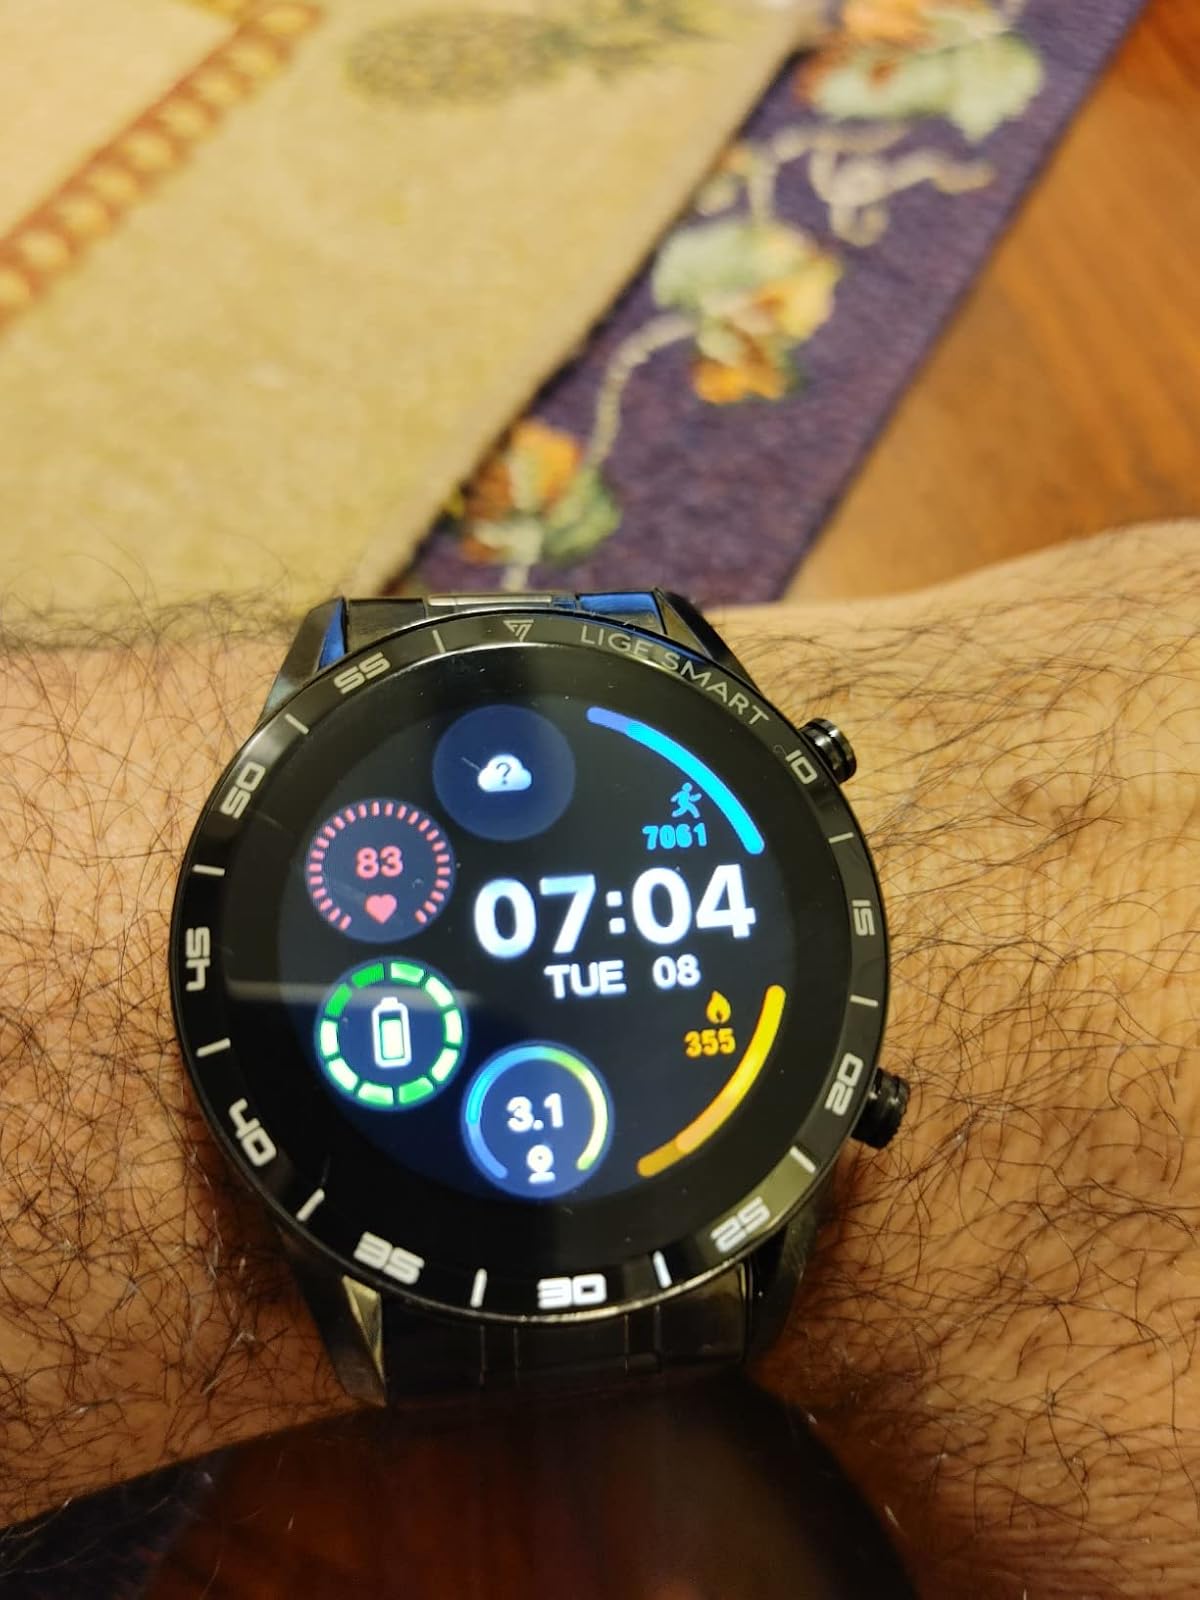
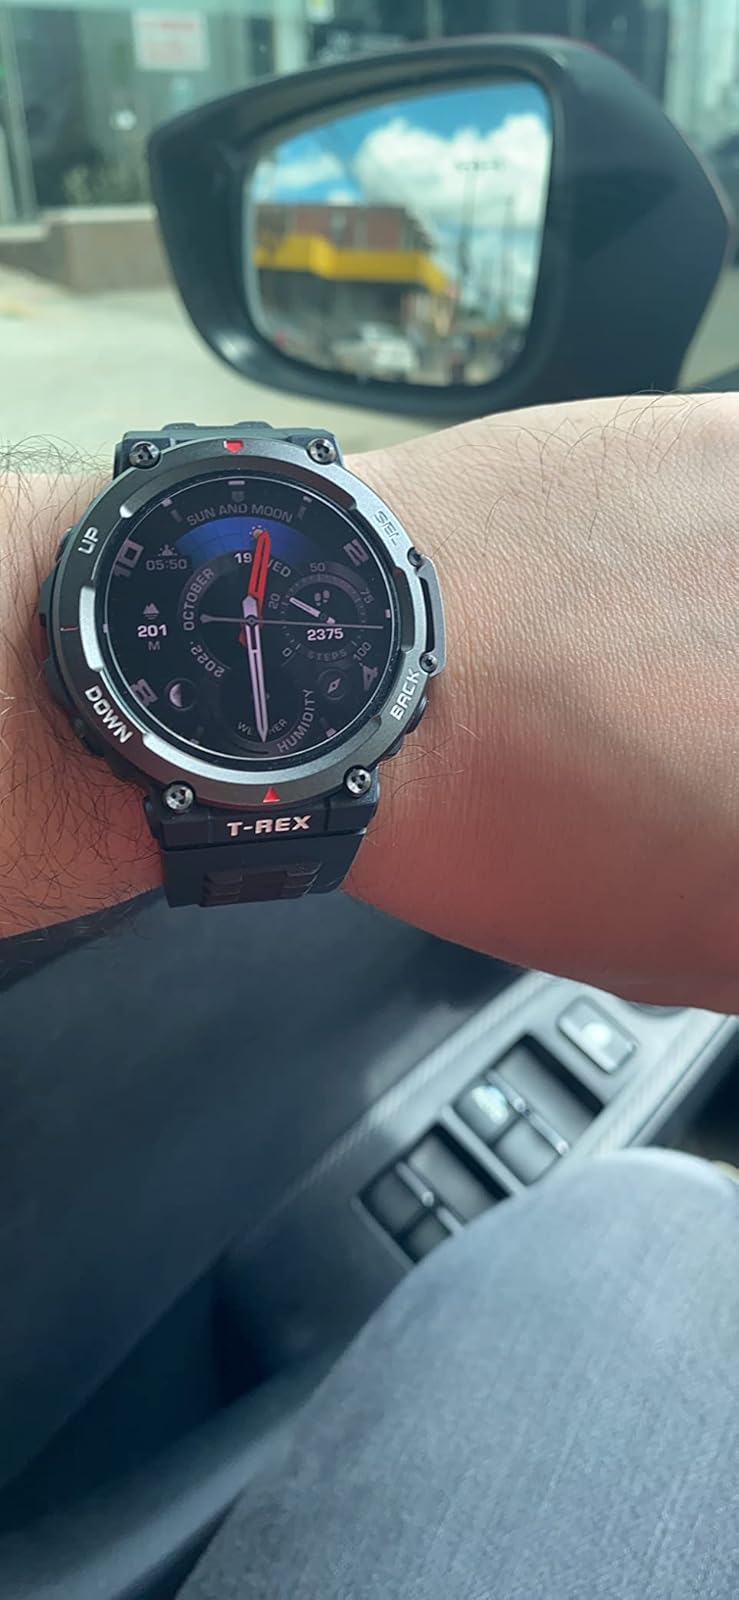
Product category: smartwatch
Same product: no